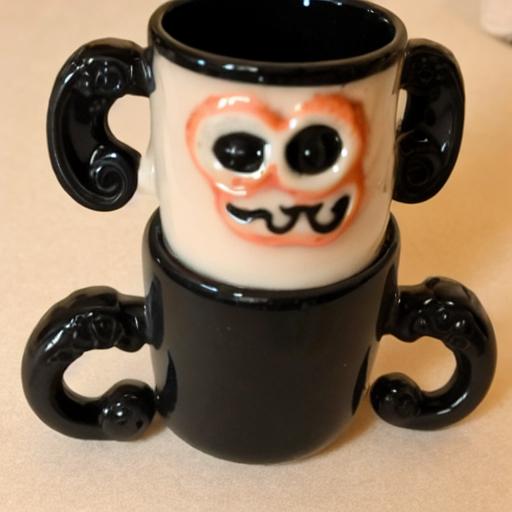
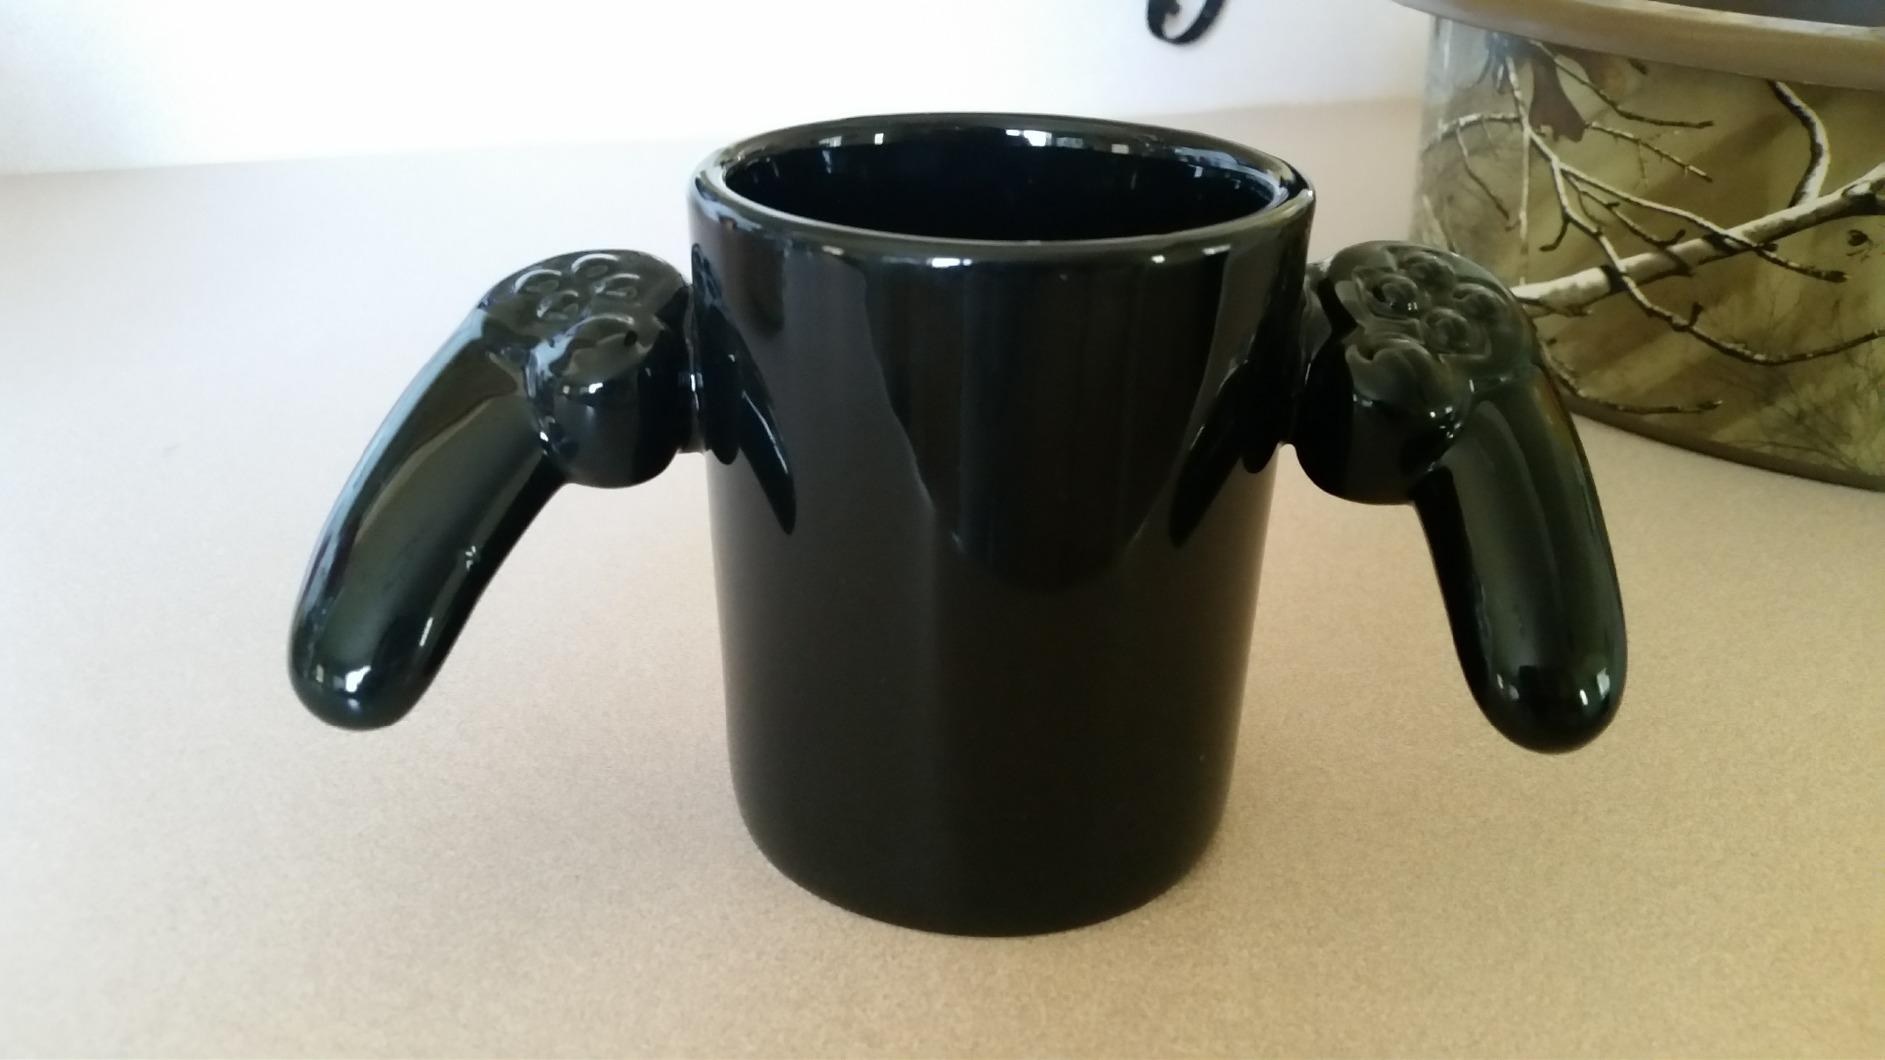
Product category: items_mug
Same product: no